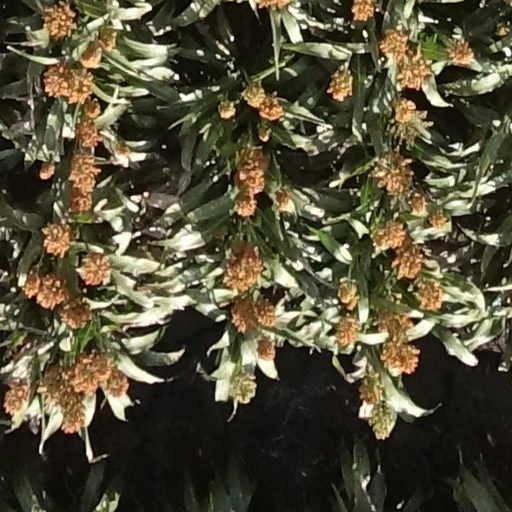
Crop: sorghum